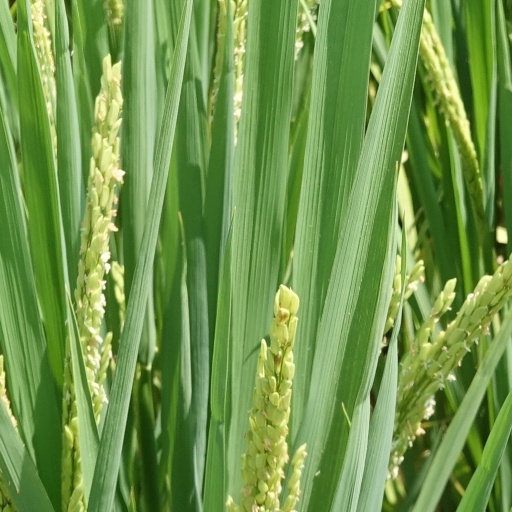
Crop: rice